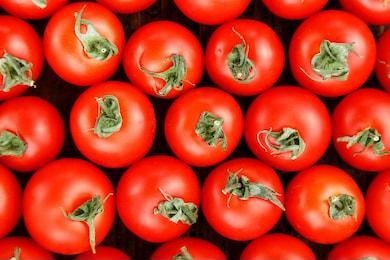
Label: tomato